The Band Wagon (musical)

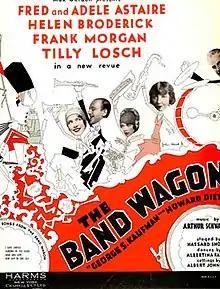
Sheet music cover (cropped)

The Band Wagon is a musical revue with book by George S. Kaufman and Howard Dietz, lyrics also by Dietz and music by Arthur Schwartz. It first played on Broadway in 1931, running for 260 performances. It introduced the song "Dancing in the Dark" and inspired two films.